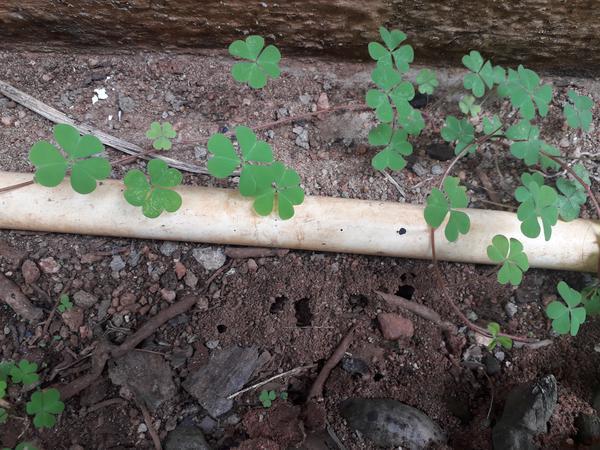
Plant: Wood_sorel